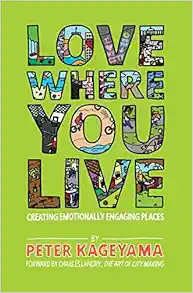
Love Where You Live: Creating Emotionally Engaging Places
Category: Books
About the Author Peter Kageyama is the author of the award winning For the Love of Cities: The Love Affair Between People and Their Places and the follow up, Love Where You Live: Creating Emotionally Engaging Places. He is an internationally sought-after community development consultant and grassroots engagement strategist who speaks all over the world about bottom-up community development and the amazing people who are making change happen.
Features: Following the widespread success of For the Love of Cities, this book builds upon the central premise that love of place matters, with more examples from all over the world and practical steps that community leaders, both official and unofficial, might use to kick start the process in their city. This book explores how to build networks of co-creators, how to allay community fears, how to deal with naysayers and bad news, how to find your authentic identity and how little bits of funding can be instrumental in creating big changes.